Dal segno

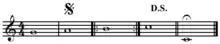
A contrived example showing DS al FINE. Use of Dal Segno eliminates the need to write out extra measures, often many more than in this example. The notes are to be played in this order: G A B B C' A B B C' C. The MIDI file plays in the order: G A B B C' A B C' C.

In music notation, dal segno, often abbreviated as D.S., is used as a navigation marker. Defined as "from the sign" in Italian, D.S. appears in sheet music and instructs a musician to repeat a passage starting from the sign shown at right, sometimes called the "segno" in English.